Karim Meckassoua

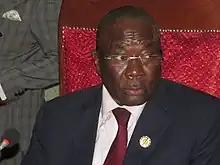
Abdoul Karim Meckassoua in May 2016

Abdoul Karim Meckassoua (born 31 December 1953 in the Bangui neighborhood of PK5) is a Central African politician who served as the President of the National Assembly of the Central African Republic from 6 May 2016 to 29 October 2018. He is the second Muslim head of government of the largely Roman Catholic majority African country following Michel Am-Nondokro Djotodia.